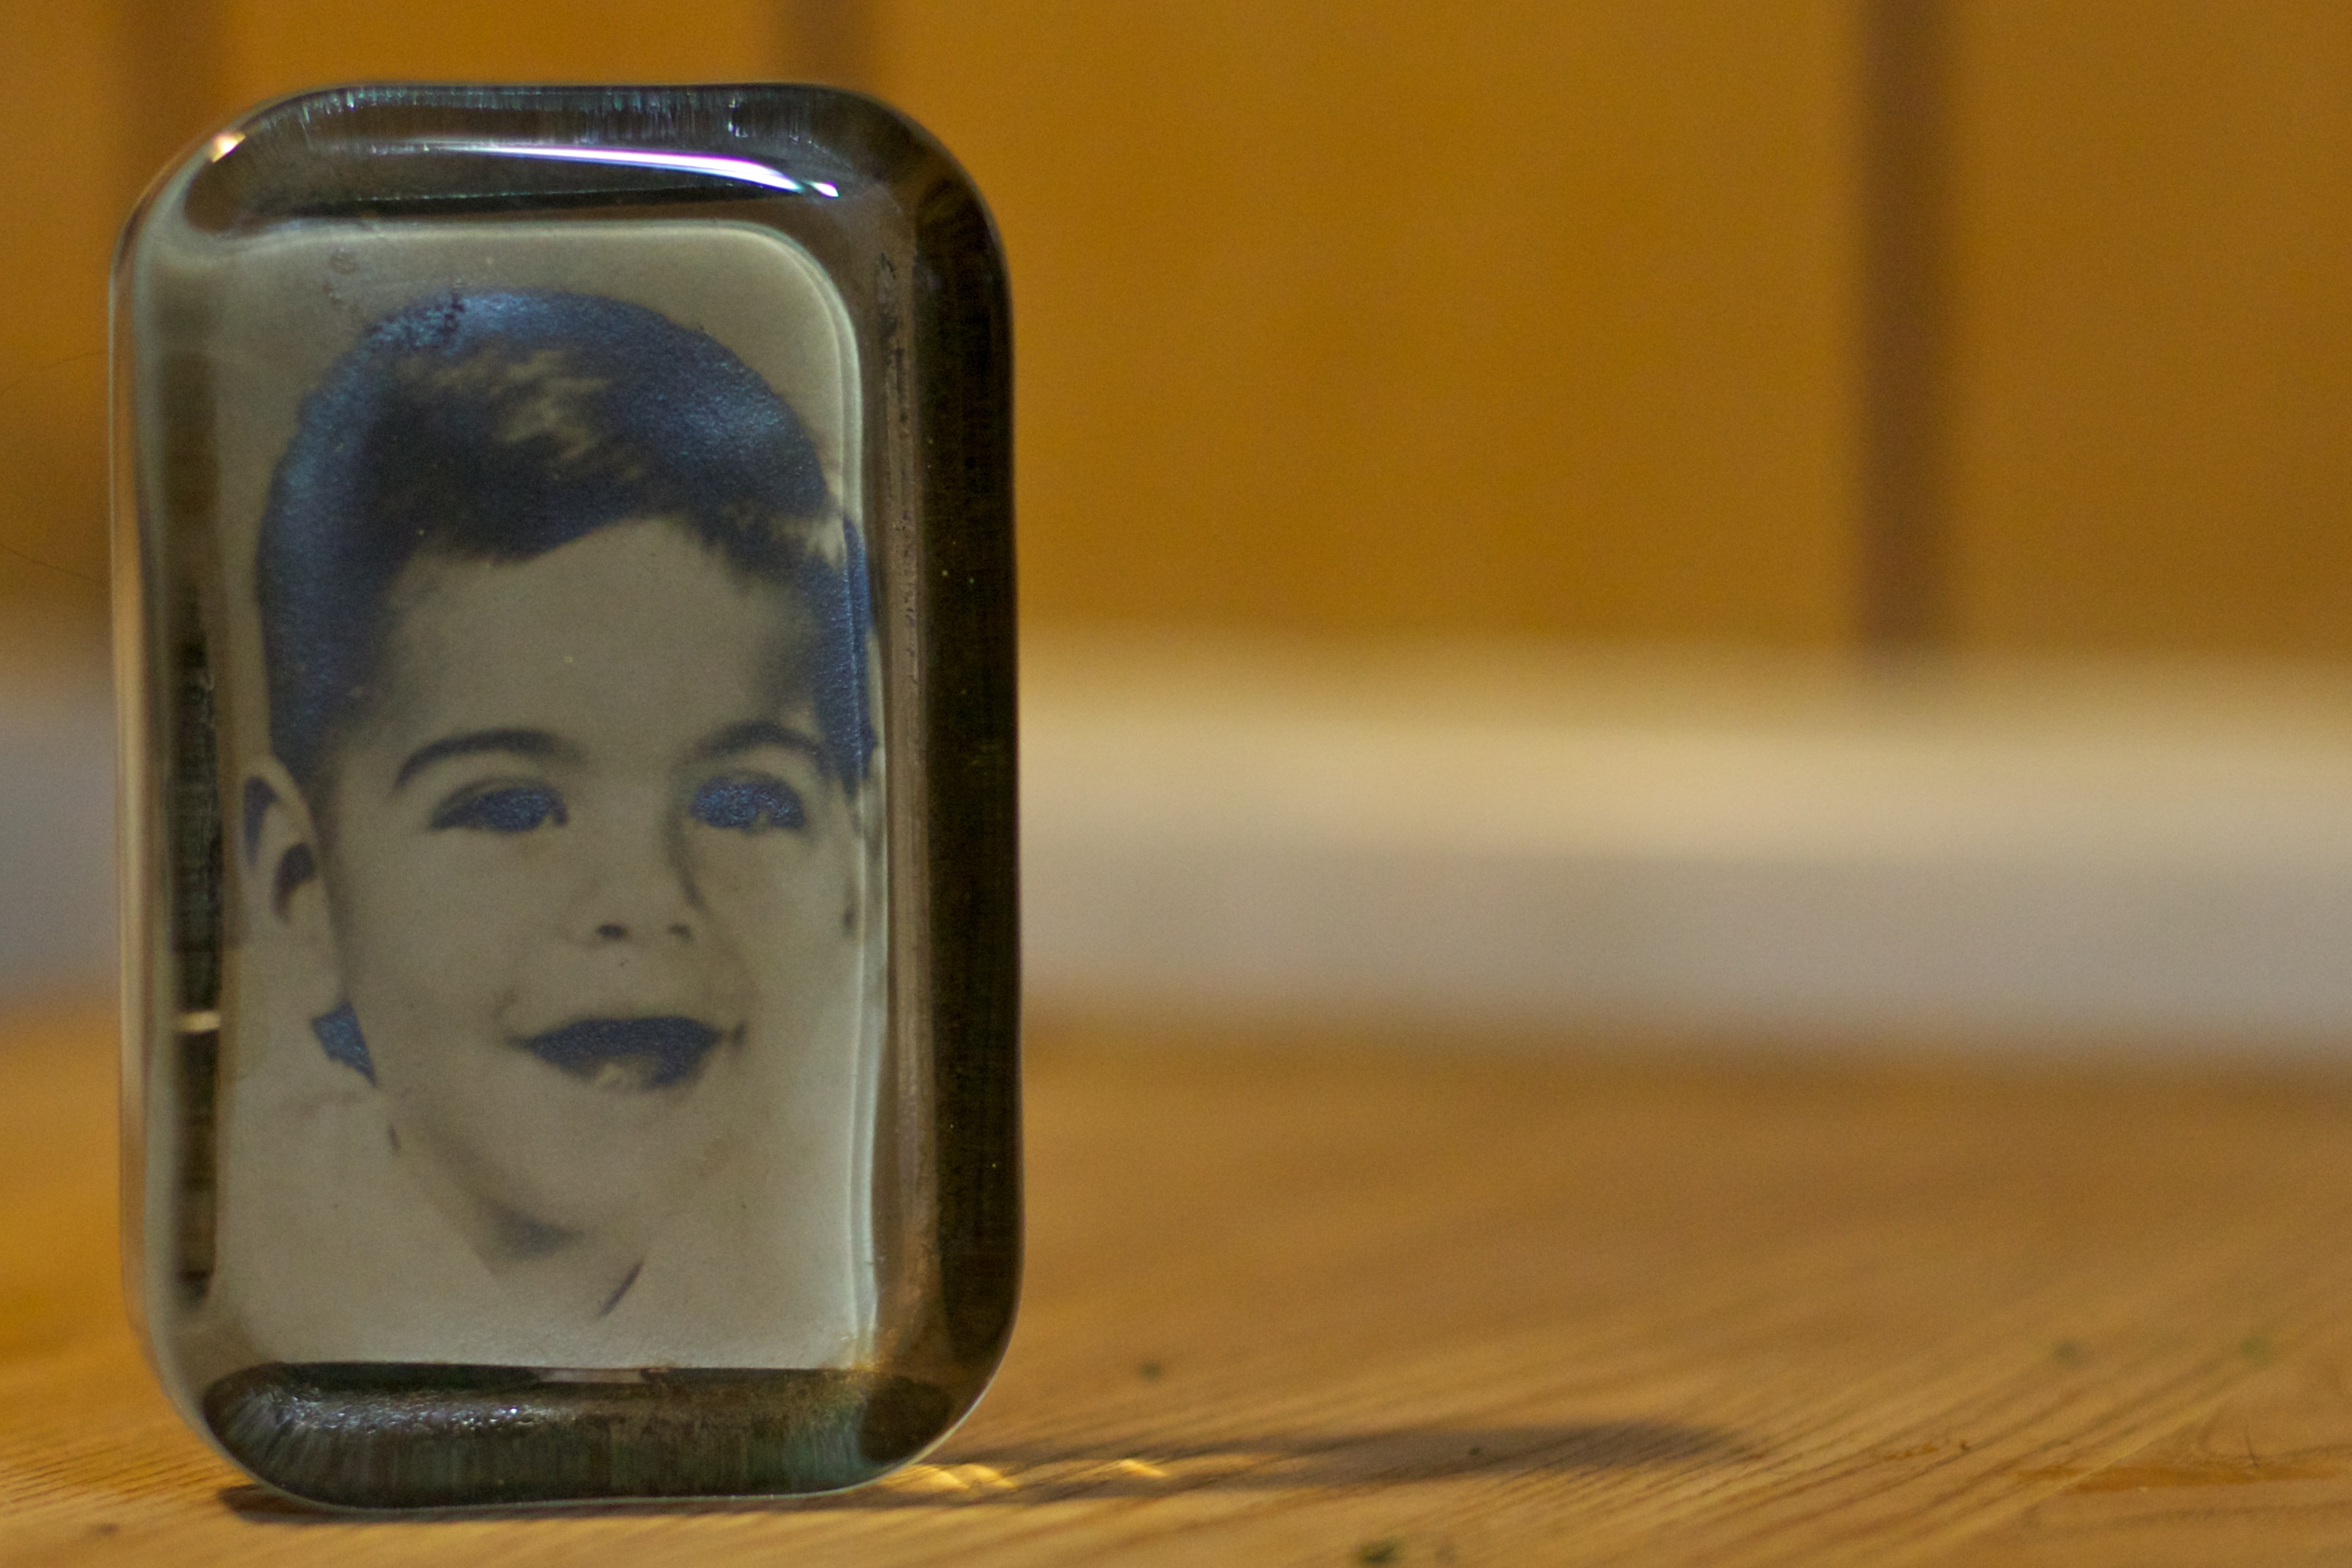
hand, glass, drink, bottle, blue, art, shape, distilled beverage